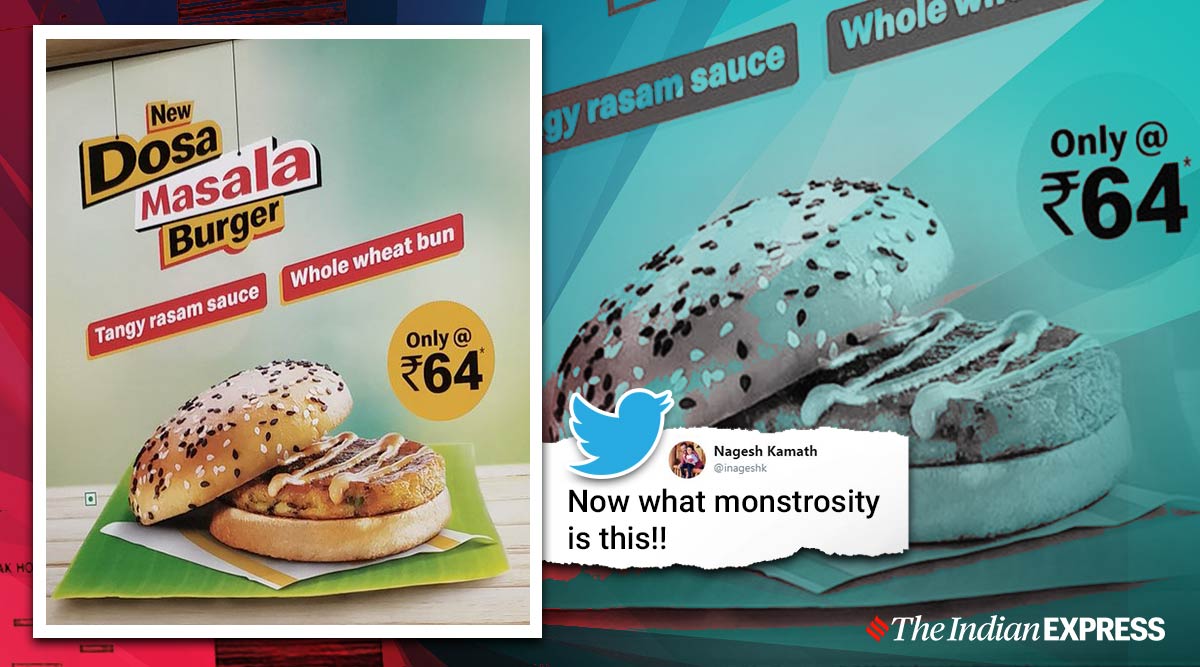
Dish: masala_dosa